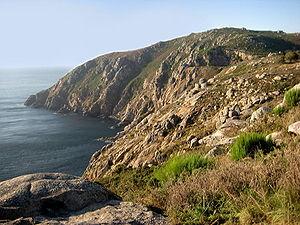
Iacobus est un roman policier historique de la romancière espagnole Matilde Asensi, paru en 2000.
Le cap Finisterre est un promontoire de granite d’une longueur de 600 m, situé dans la province de La Corogne à l’ouest de la Galice en Espagne, au nord-ouest de la péninsule Ibérique.
La 4ᵉ étape du Tour d'Espagne 2013 s'est déroulée le mardi 27 août 2013, entre Lalín et Finisterre sur une distance de 189 km.